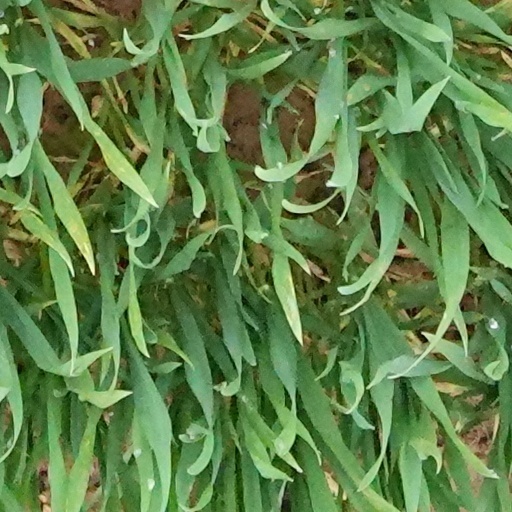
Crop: wheat